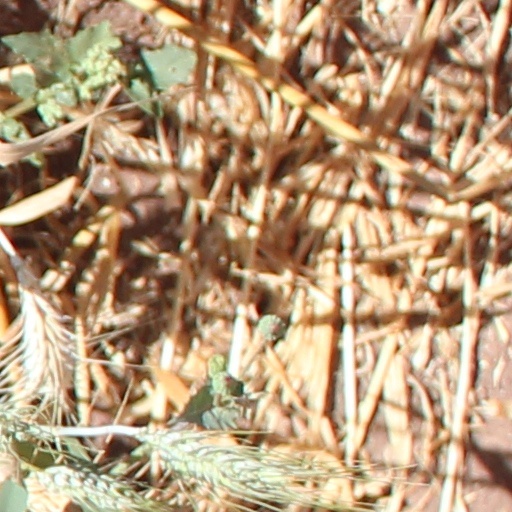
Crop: wheat